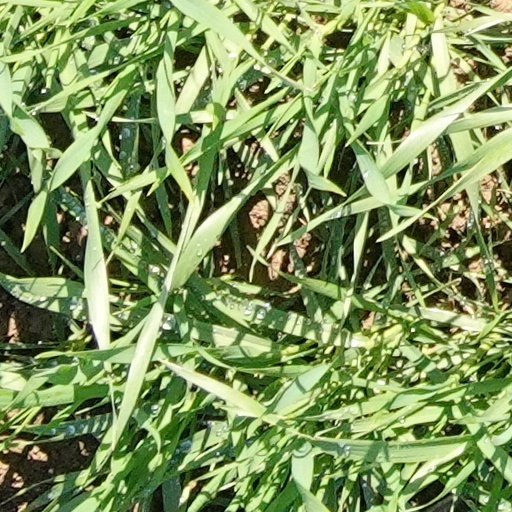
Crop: wheat